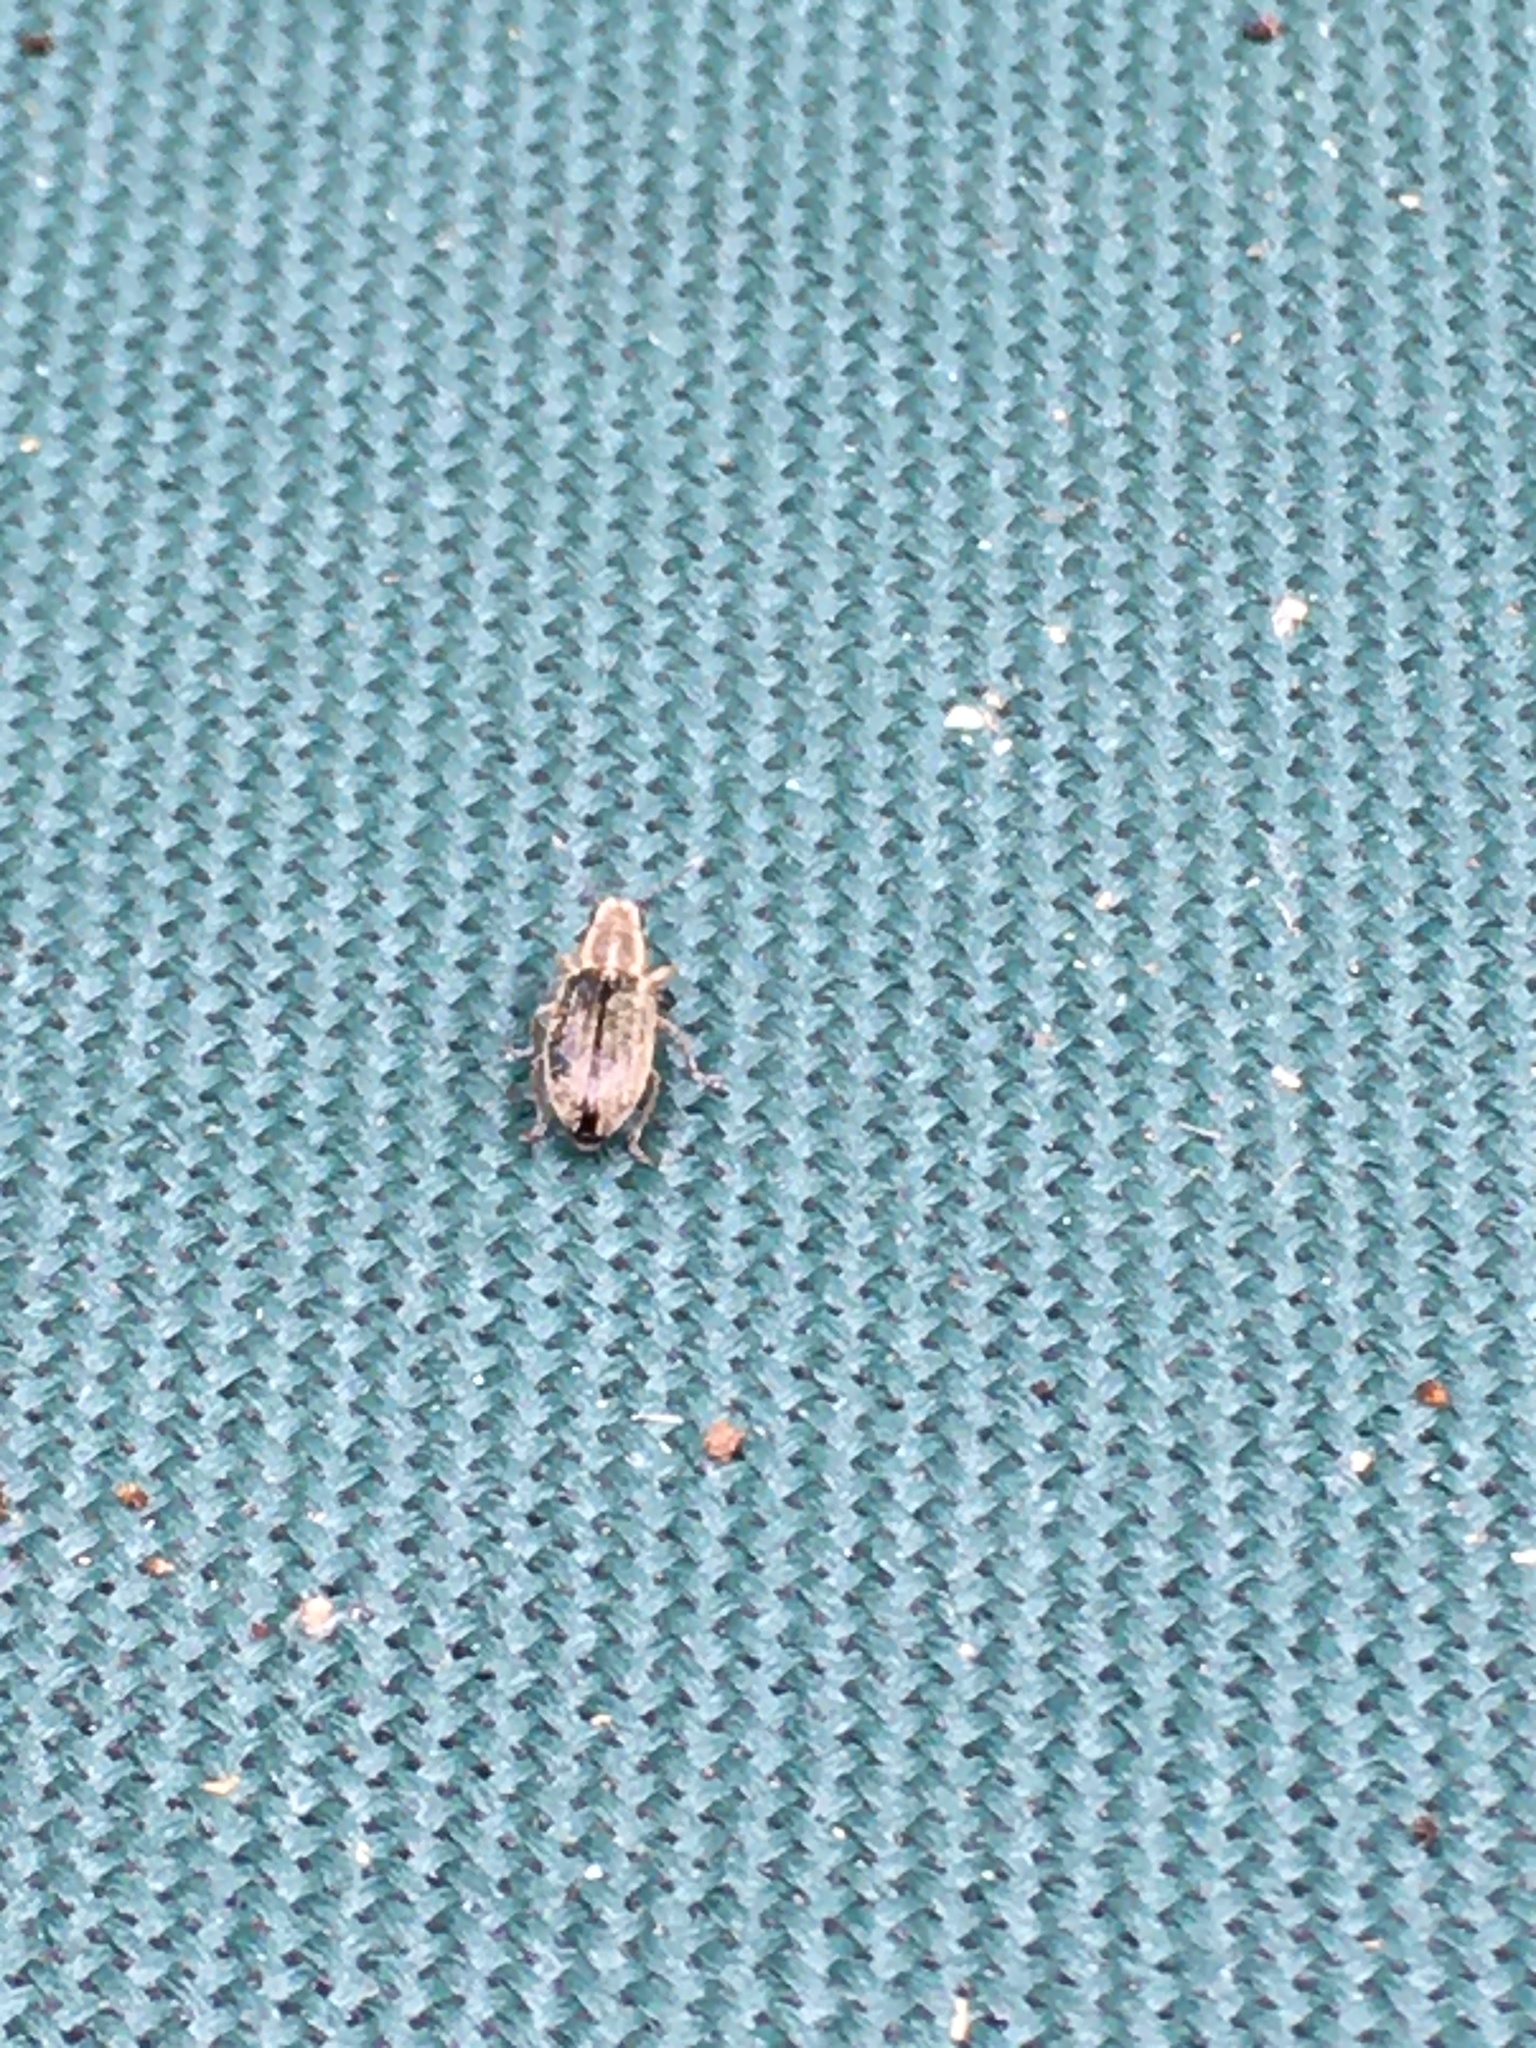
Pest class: pea_leaf_weevil